North Rockhampton Cemetery

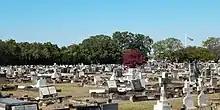
North Rockhampton Cemetery, 2022

North Rockhampton Cemetery was established in 1879. According to council records, the first burial at the cemetery was that of a young girl called Elizabeth Rogers who was buried on 1 March 1879.